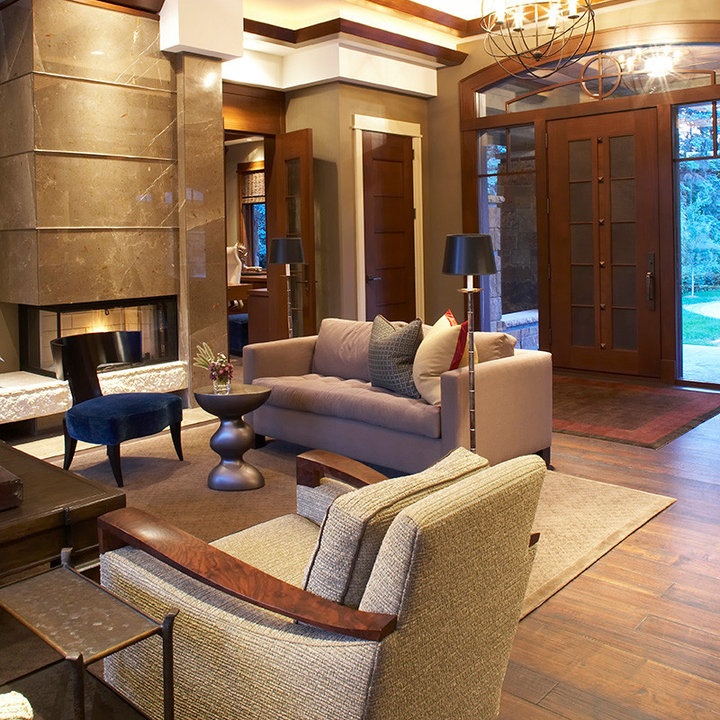
Style: Glamour